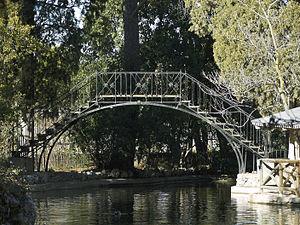
Cet article a pour objet de présenter une liste de ponts remarquables d'Espagne, tant par leurs caractéristiques dimensionnelles, que par leur intérêt architectural ou historique.